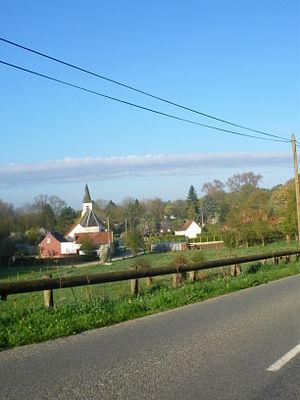
Vue de la commune de Grincourt-lès-Pas.
Grincourt-lès-Pas est une commune française située dans le département du Pas-de-Calais en région Hauts-de-France.